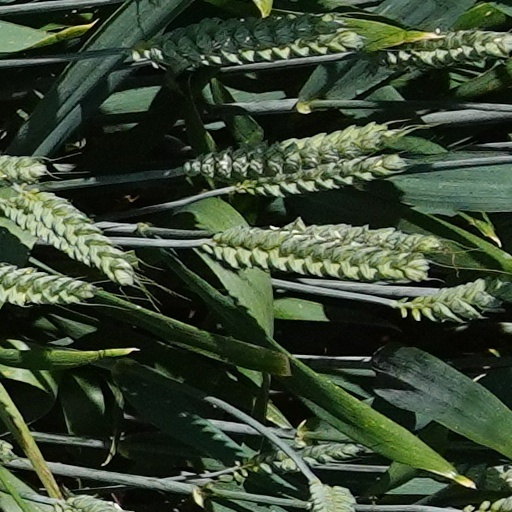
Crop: wheat